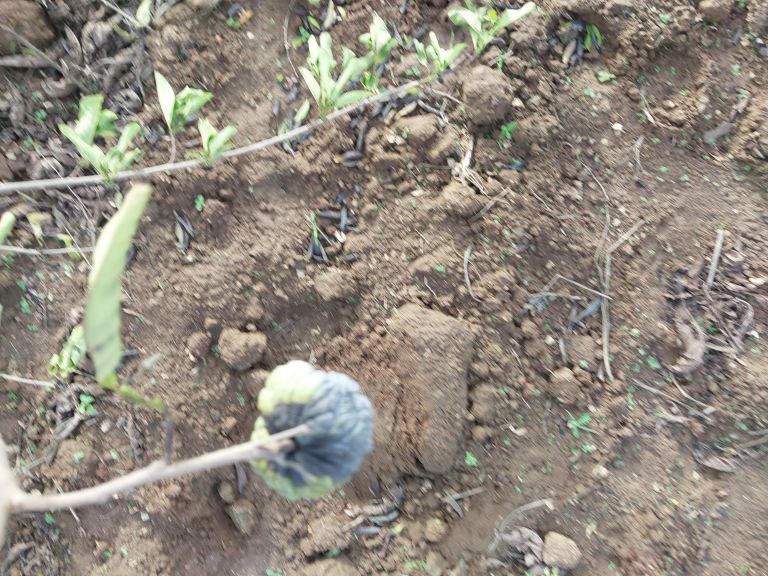
Disease label: Blank Canker